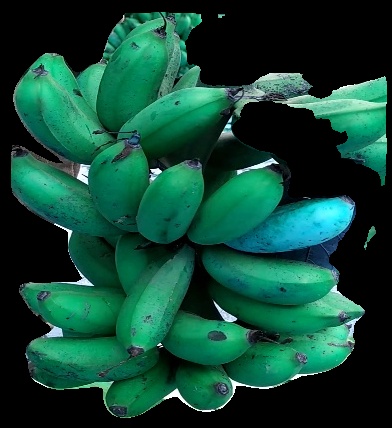
Variety: rasbale
Grade: grade3